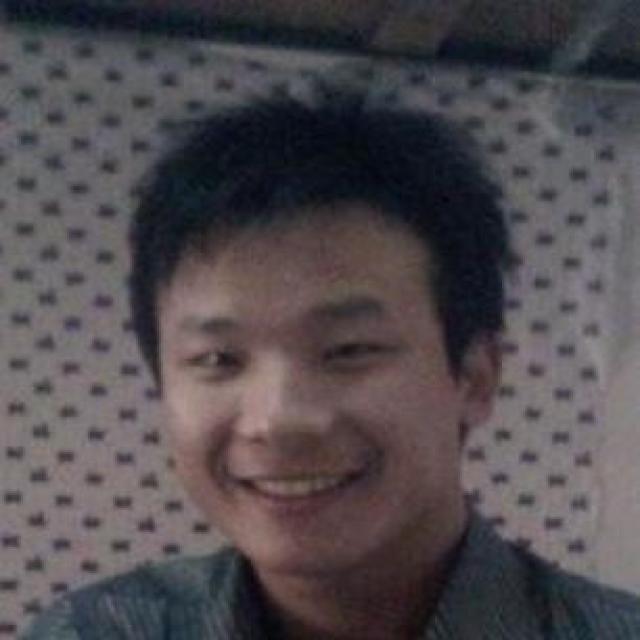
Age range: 21-44